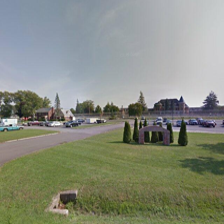
Label: streetView